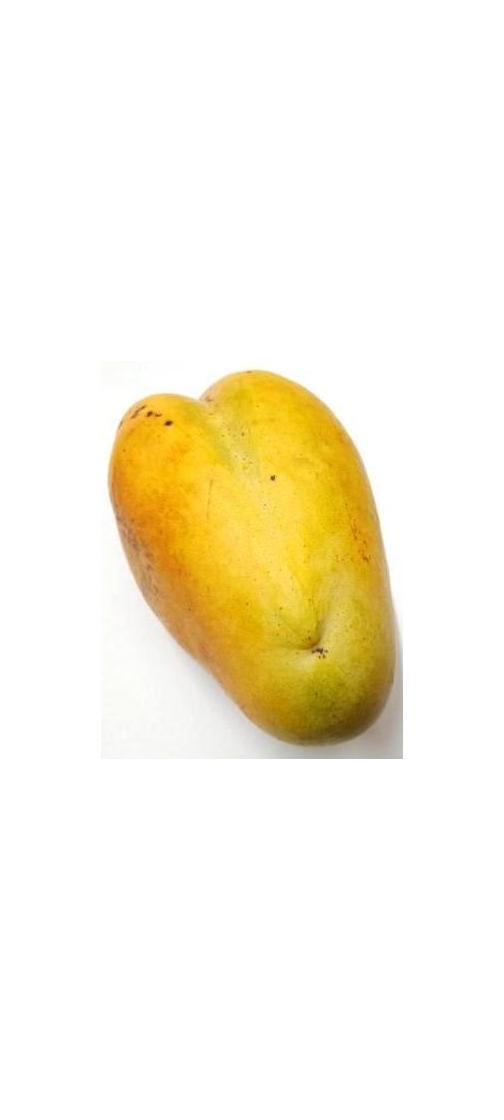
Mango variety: Bari-11